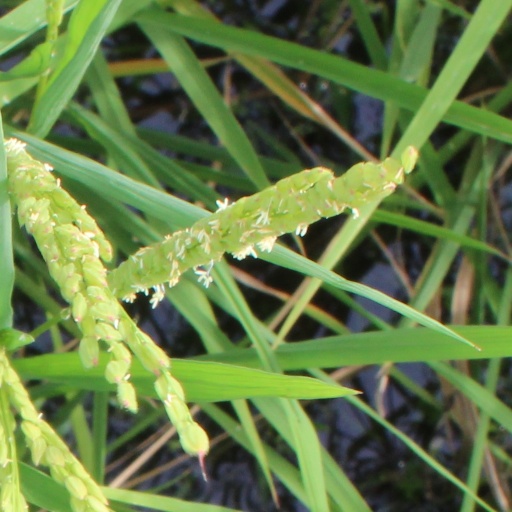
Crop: rice